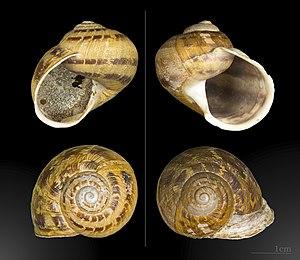
Helix aspersa aspersa, le Petit-gris, est une sous-espèce d'escargots de la famille des Helicidae du genre Helix et de l'espèce Helix aspersa. Très répandu sur la façade atlantique française, il est devenu l'un des symboles des Charentais qui en sont les premiers producteurs français. On le trouve aussi dans les pays méditerranéens.